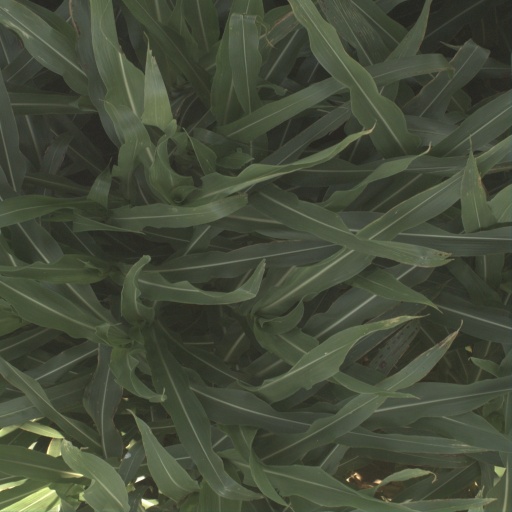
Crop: sorghum